Maurice English

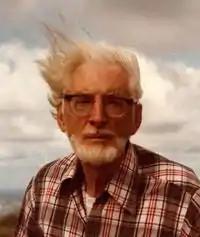
Maurice English 1982

Maurice English (October 21, 1909 – November 18, 1983) was a poet, journalist, and author who is noted for having headed the presses of the University of Chicago, Temple University, and the University of Pennsylvania.